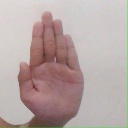
अक्षर: ध